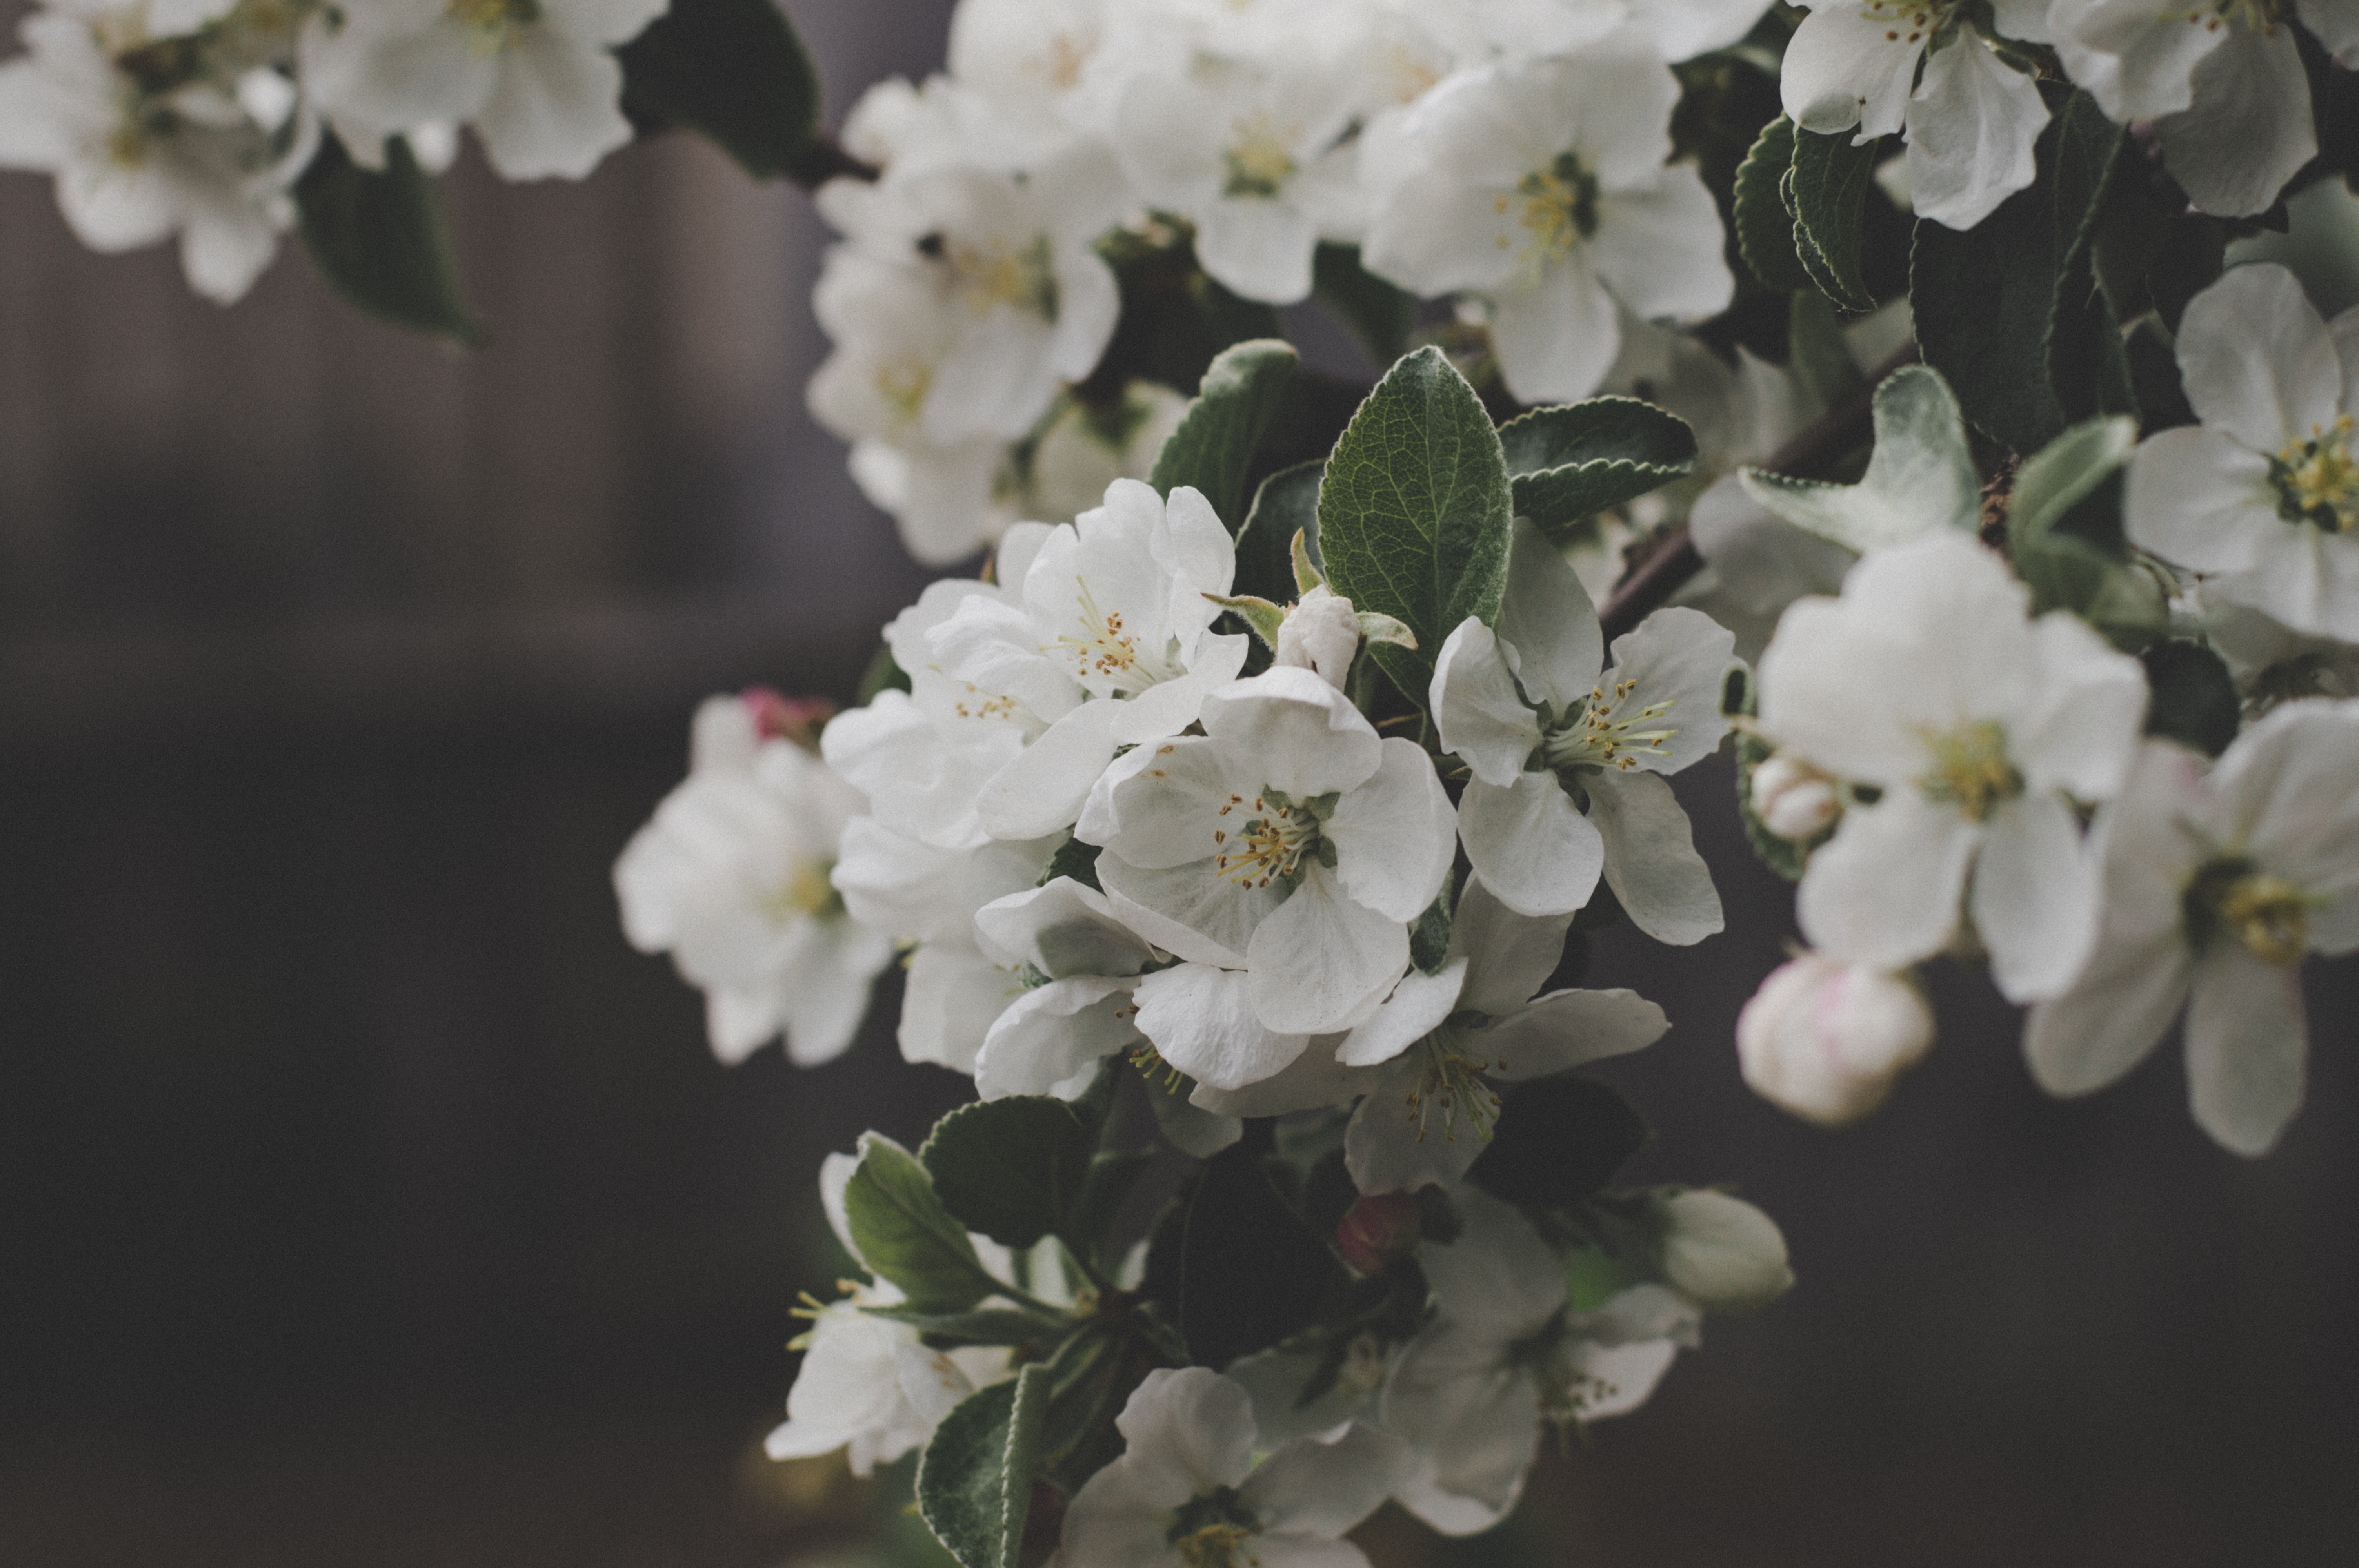
flower, flowering plant, white, petal, plant, blossom, spring, branch, tree, mock orange, subshrub, twig, malus